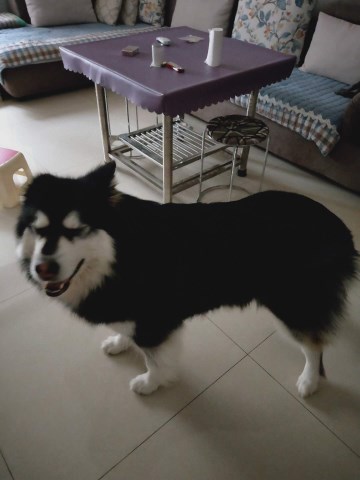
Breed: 1324-n000004-malamute